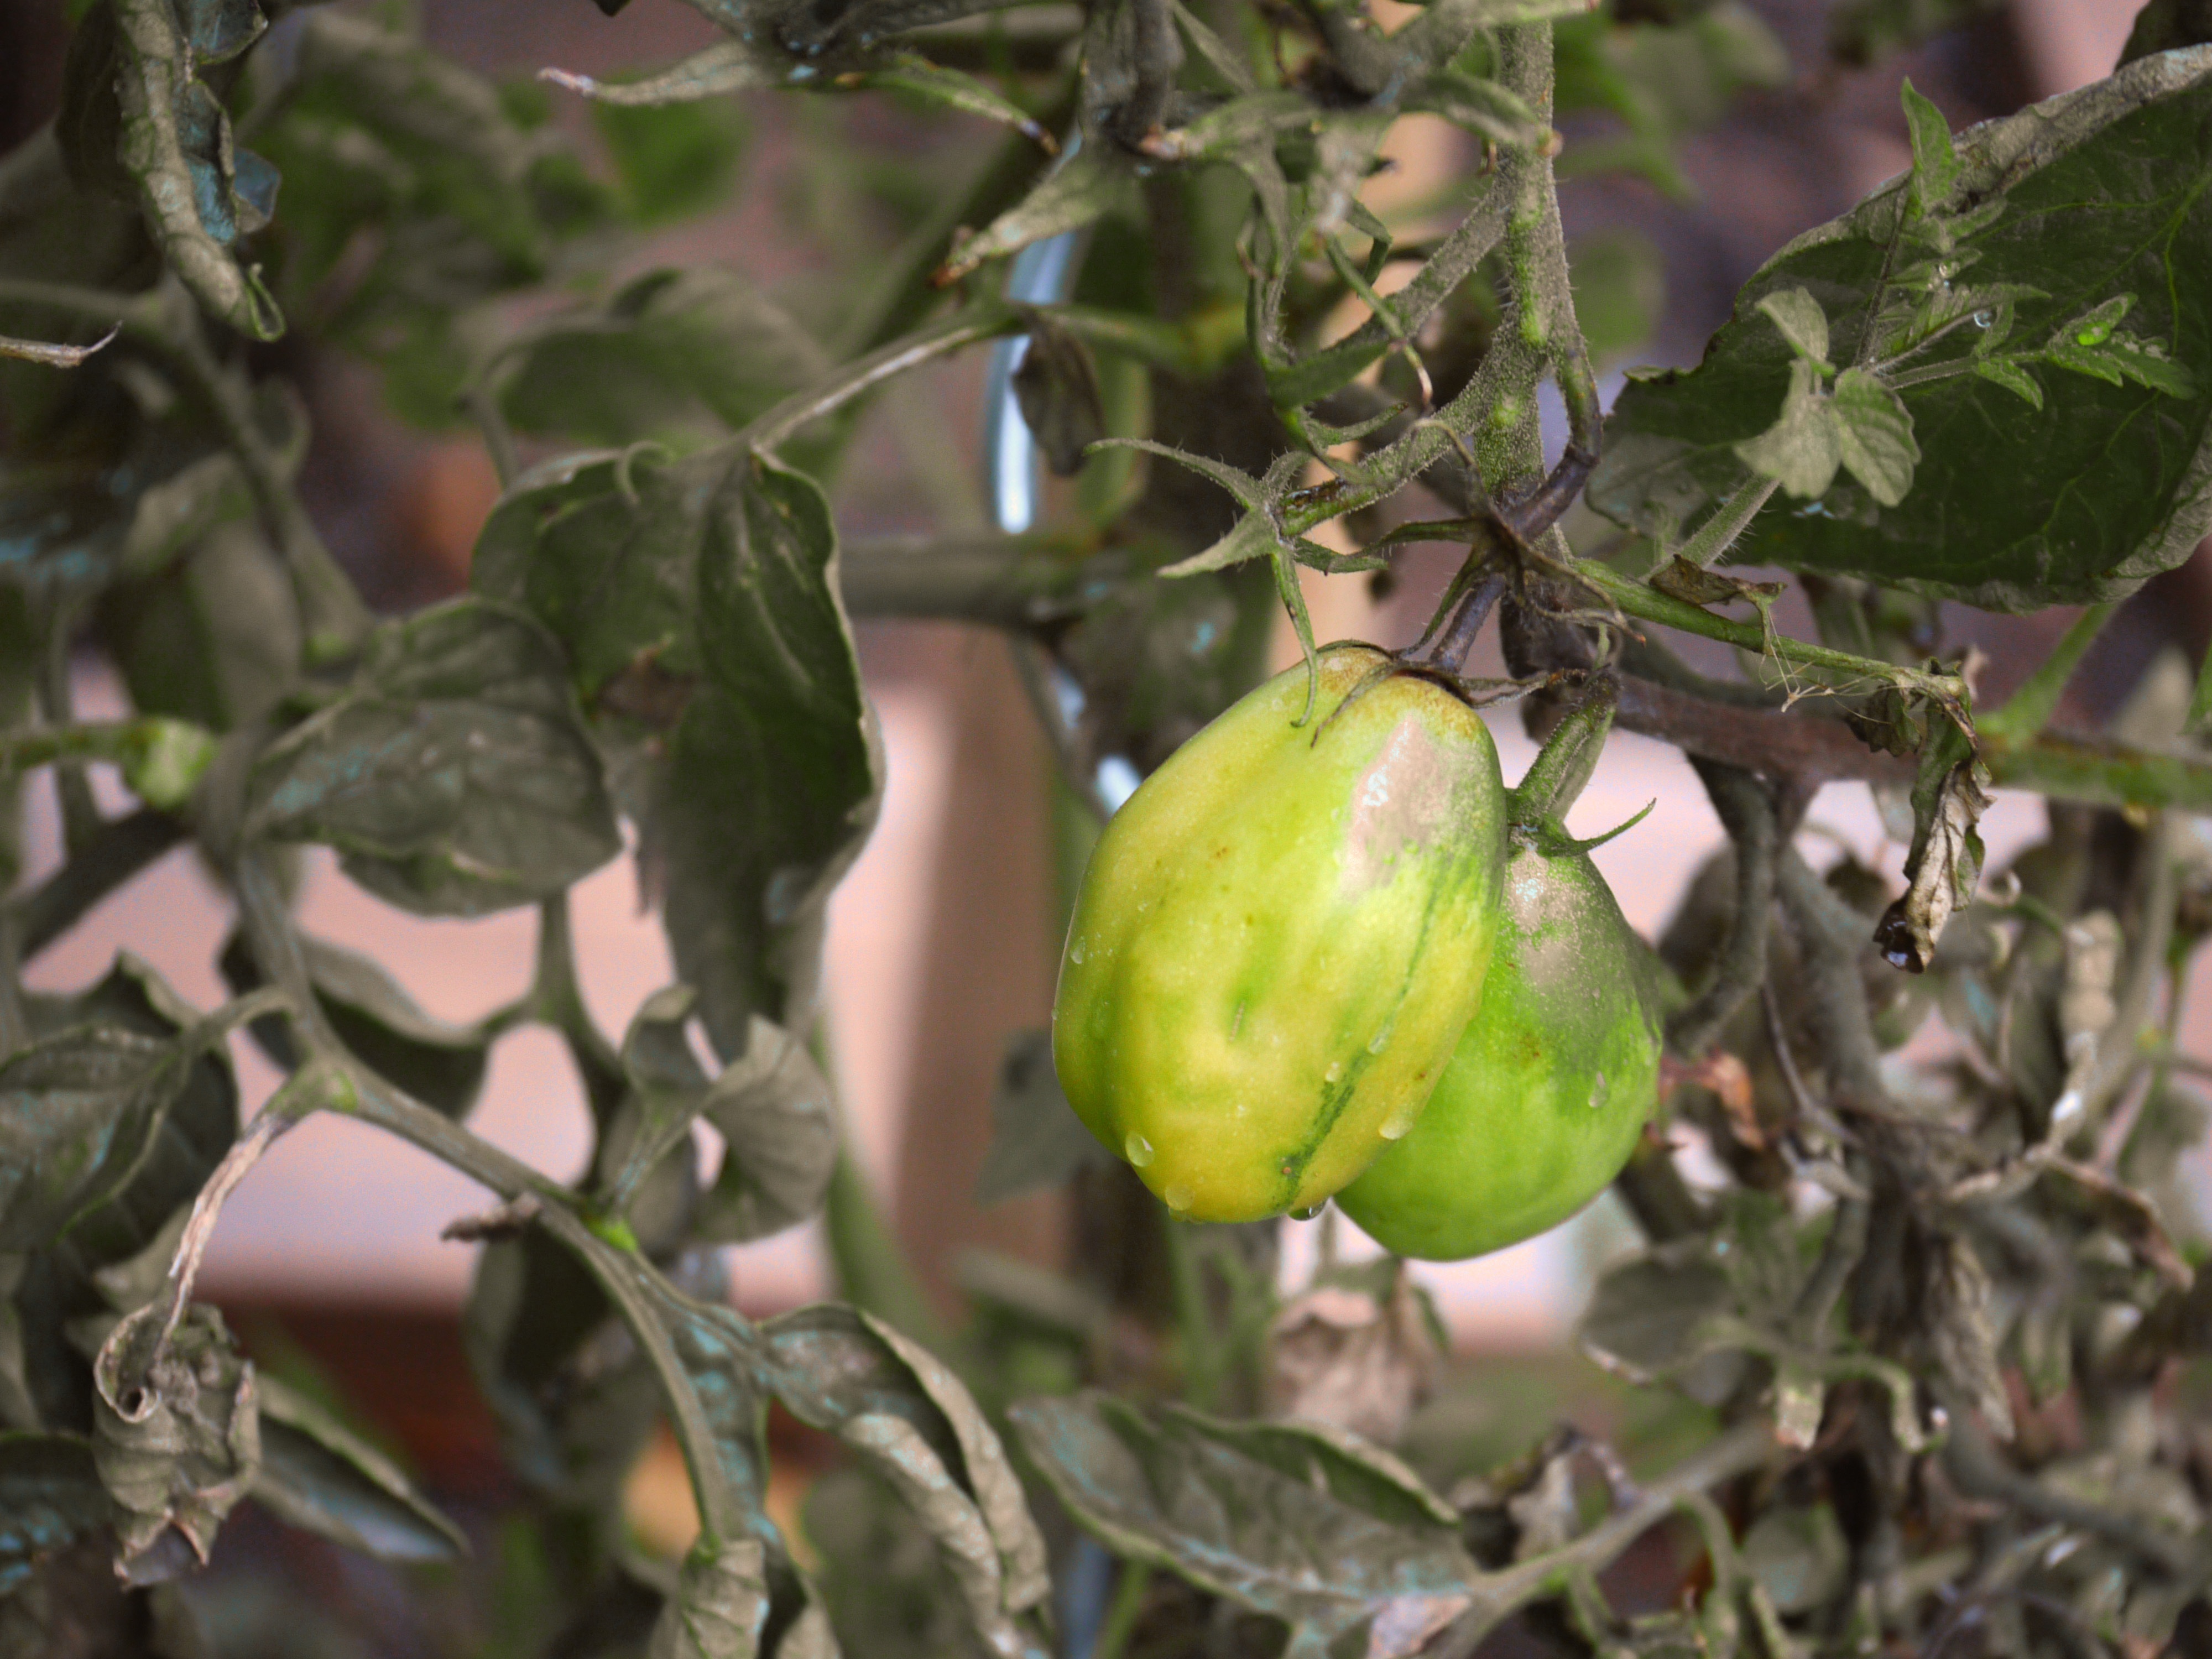
tree, nature, branch, dew, plant, field, fruit, rain, flower, raindrop, summer, food, green, produce, vegetable, autumn, black, agriculture, garden, healthy, eat, flora, variety, tomato, cultivation, plum, seeds, dewdrop, nutrition, bed, vegetables, tasty, fruits, vegan, vegetarian, frisch, morgentau, bio, vegetable garden, flowering plant, vegetable patch, vegetable growing, black plum, land plant